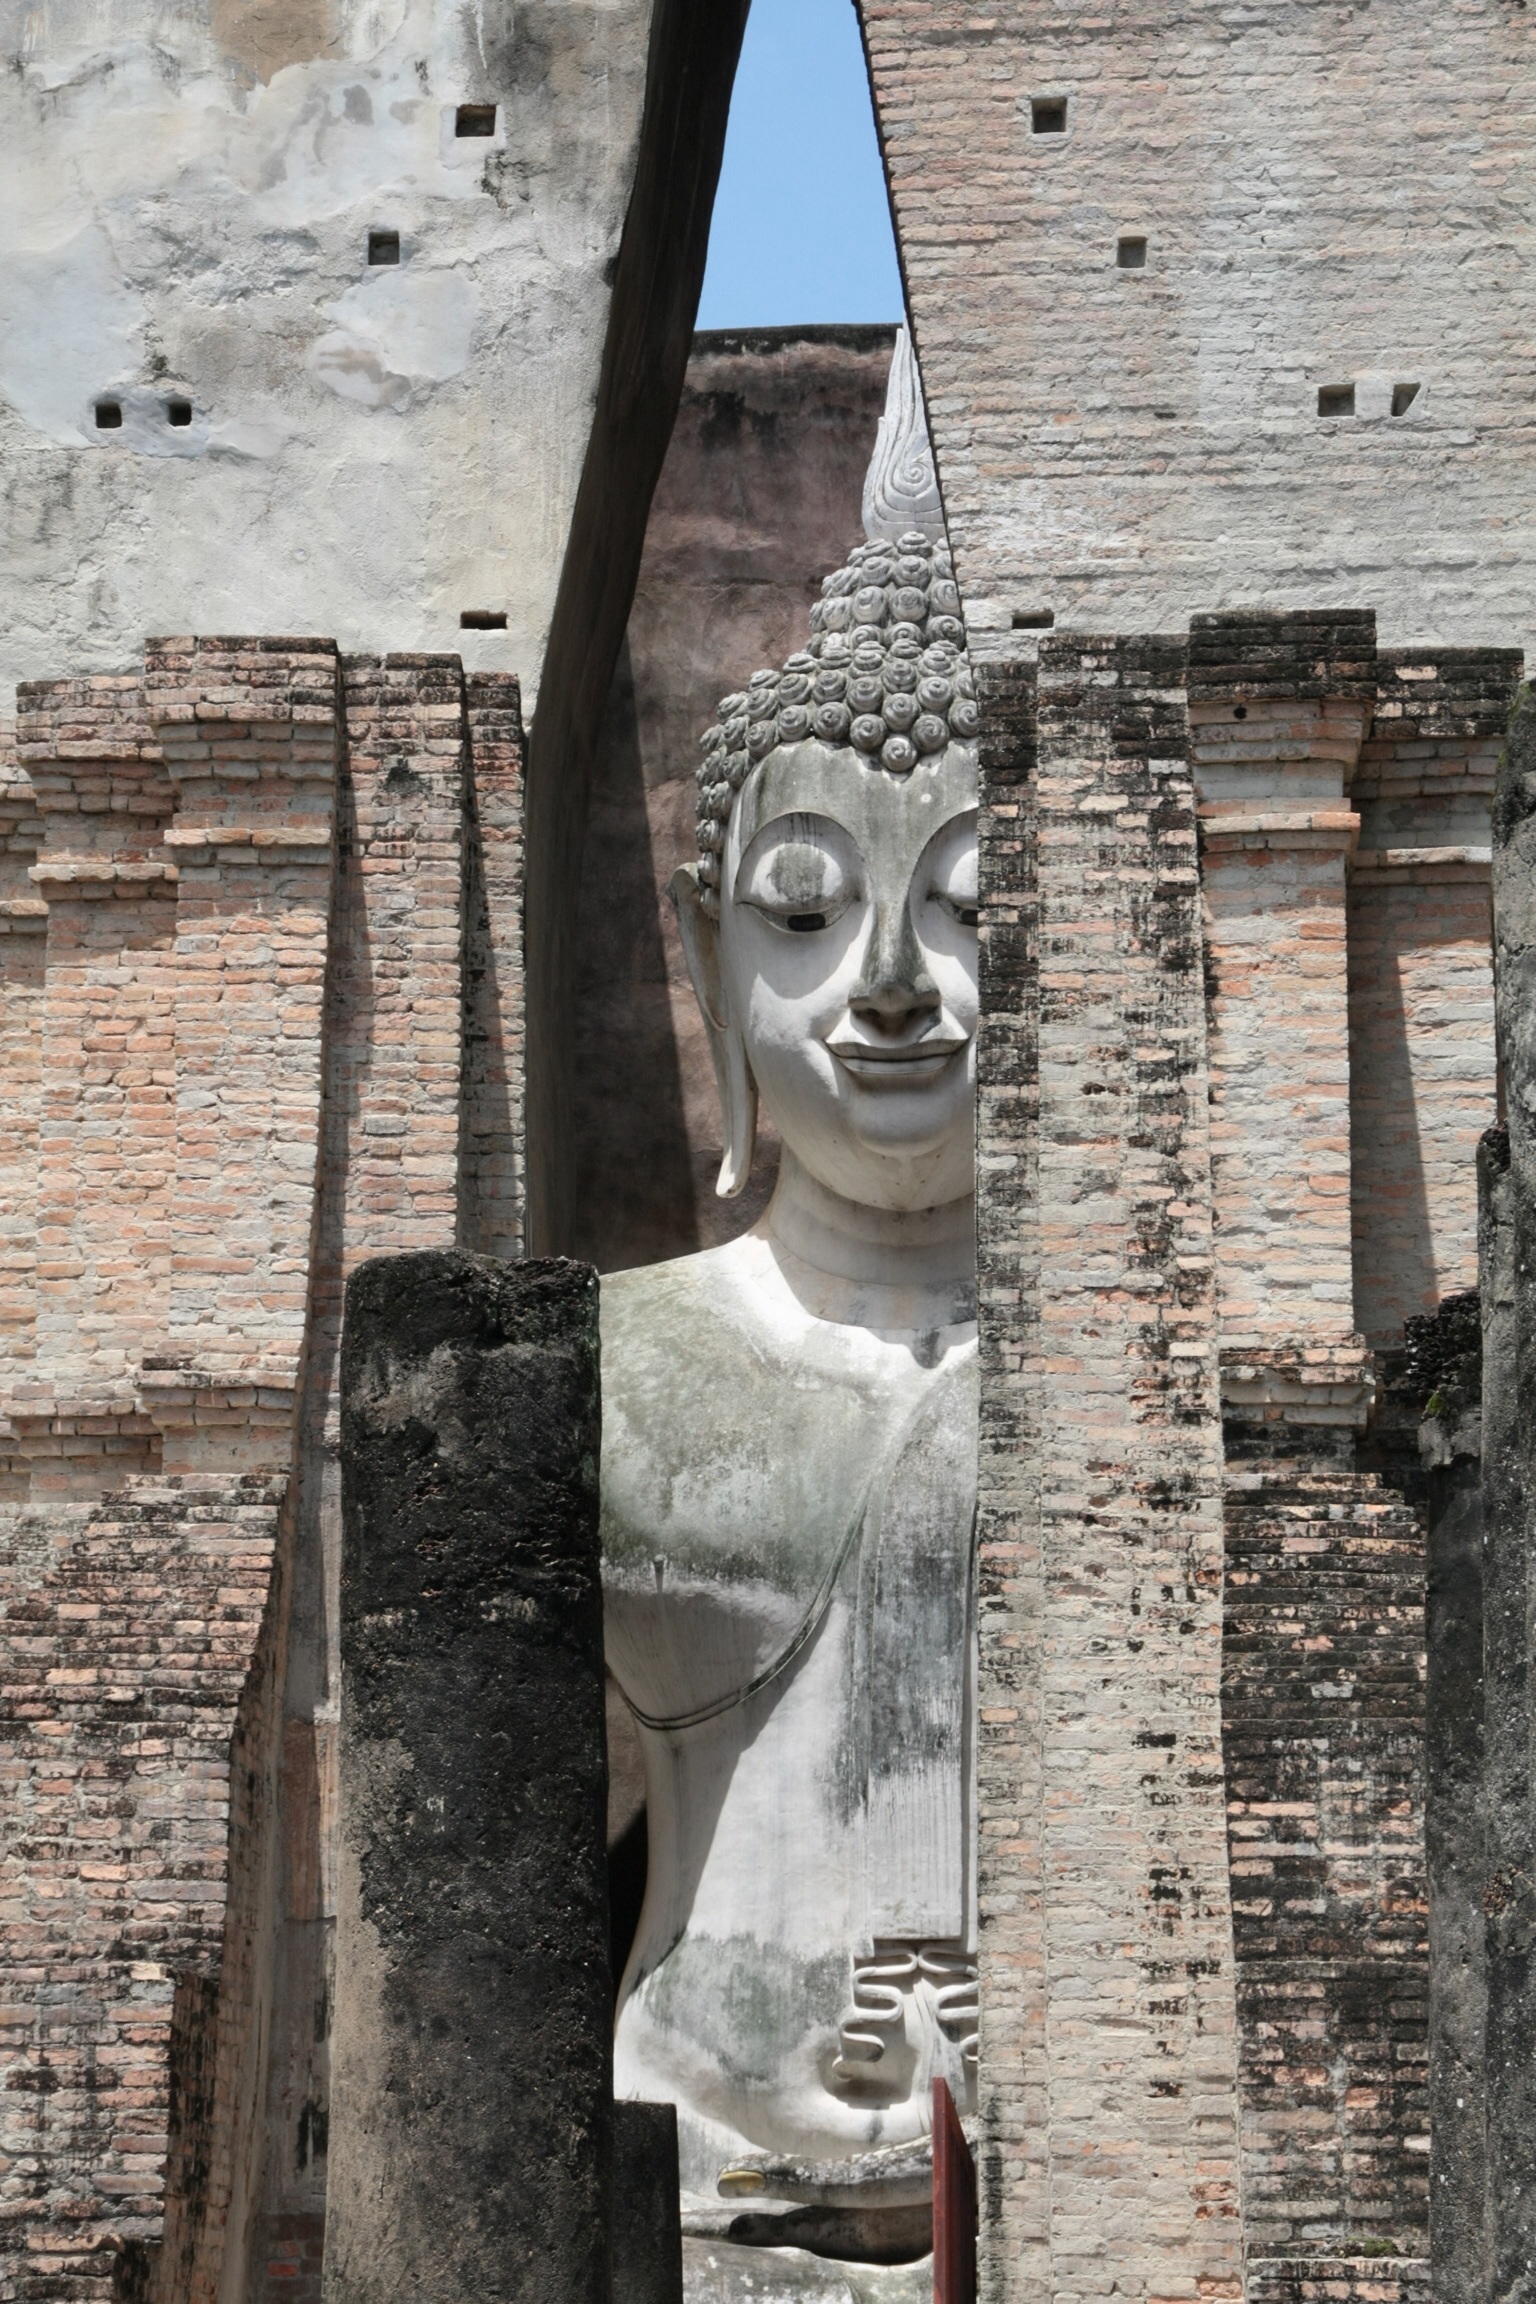
wall, monument, statue, sculpture, art, temple, ruins, urban area, ancient history, may be the, wat si chum, sukhothai historical park